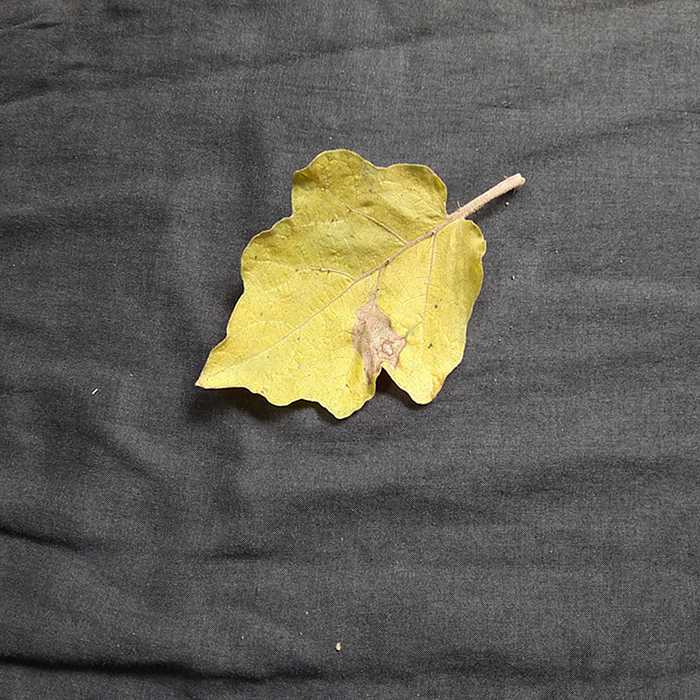
Plant: Eggplant
Label: Eggplant verticillium wilt